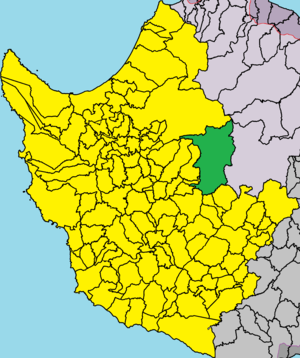
Páno Panagiá est un village de Chypre de plus de 481 habitants.